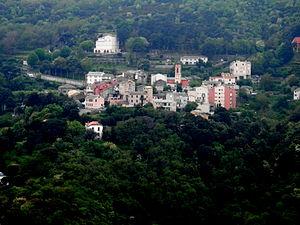
Cardo est une localité de Bastia et une ancienne commune française du département de la Haute-Corse en région Corse. Elle est rattachée à Bastia depuis 1844.
Bastia est une commune française, préfecture de la circonscription départementale de la Haute-Corse et située dans le territoire de la collectivité de Corse. Avec 45 715 habitants, Bastia est la deuxième commune la plus peuplée de Corse après Ajaccio. Elle est la capitale de la Bagnaja, région du nord-est de l'île, s'étendant entre le cours du Golo et le Cap Corse.